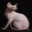
Label: cat